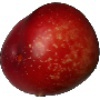
Label: Nectarine 1